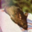
Label: mouse